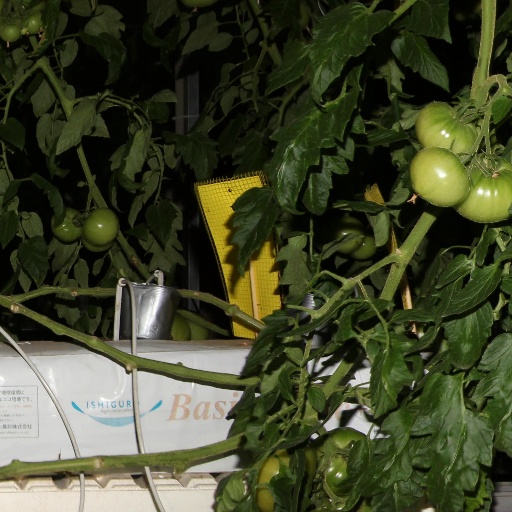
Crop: tomato